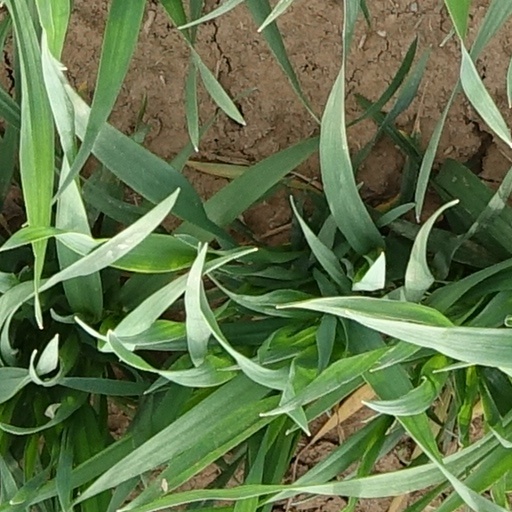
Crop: wheat